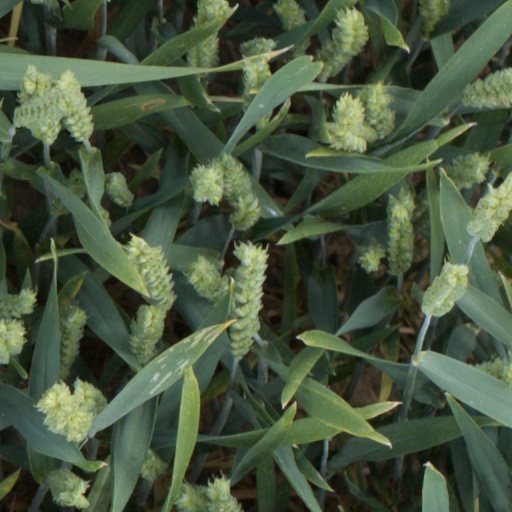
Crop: wheat